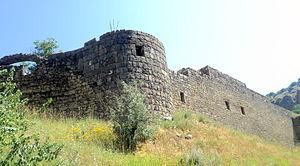
Gndevank est un monastère arménien situé dans le marz de Vayots Dzor, communauté rurale de Gndevaz, non loin de la ville de Djermouk. Le complexe monastique a principalement été construit au Xᵉ siècle. Le bâtiment le plus imposant est l'église, avec son gavit. Il reste quelques khatchkars à côté de l'église.